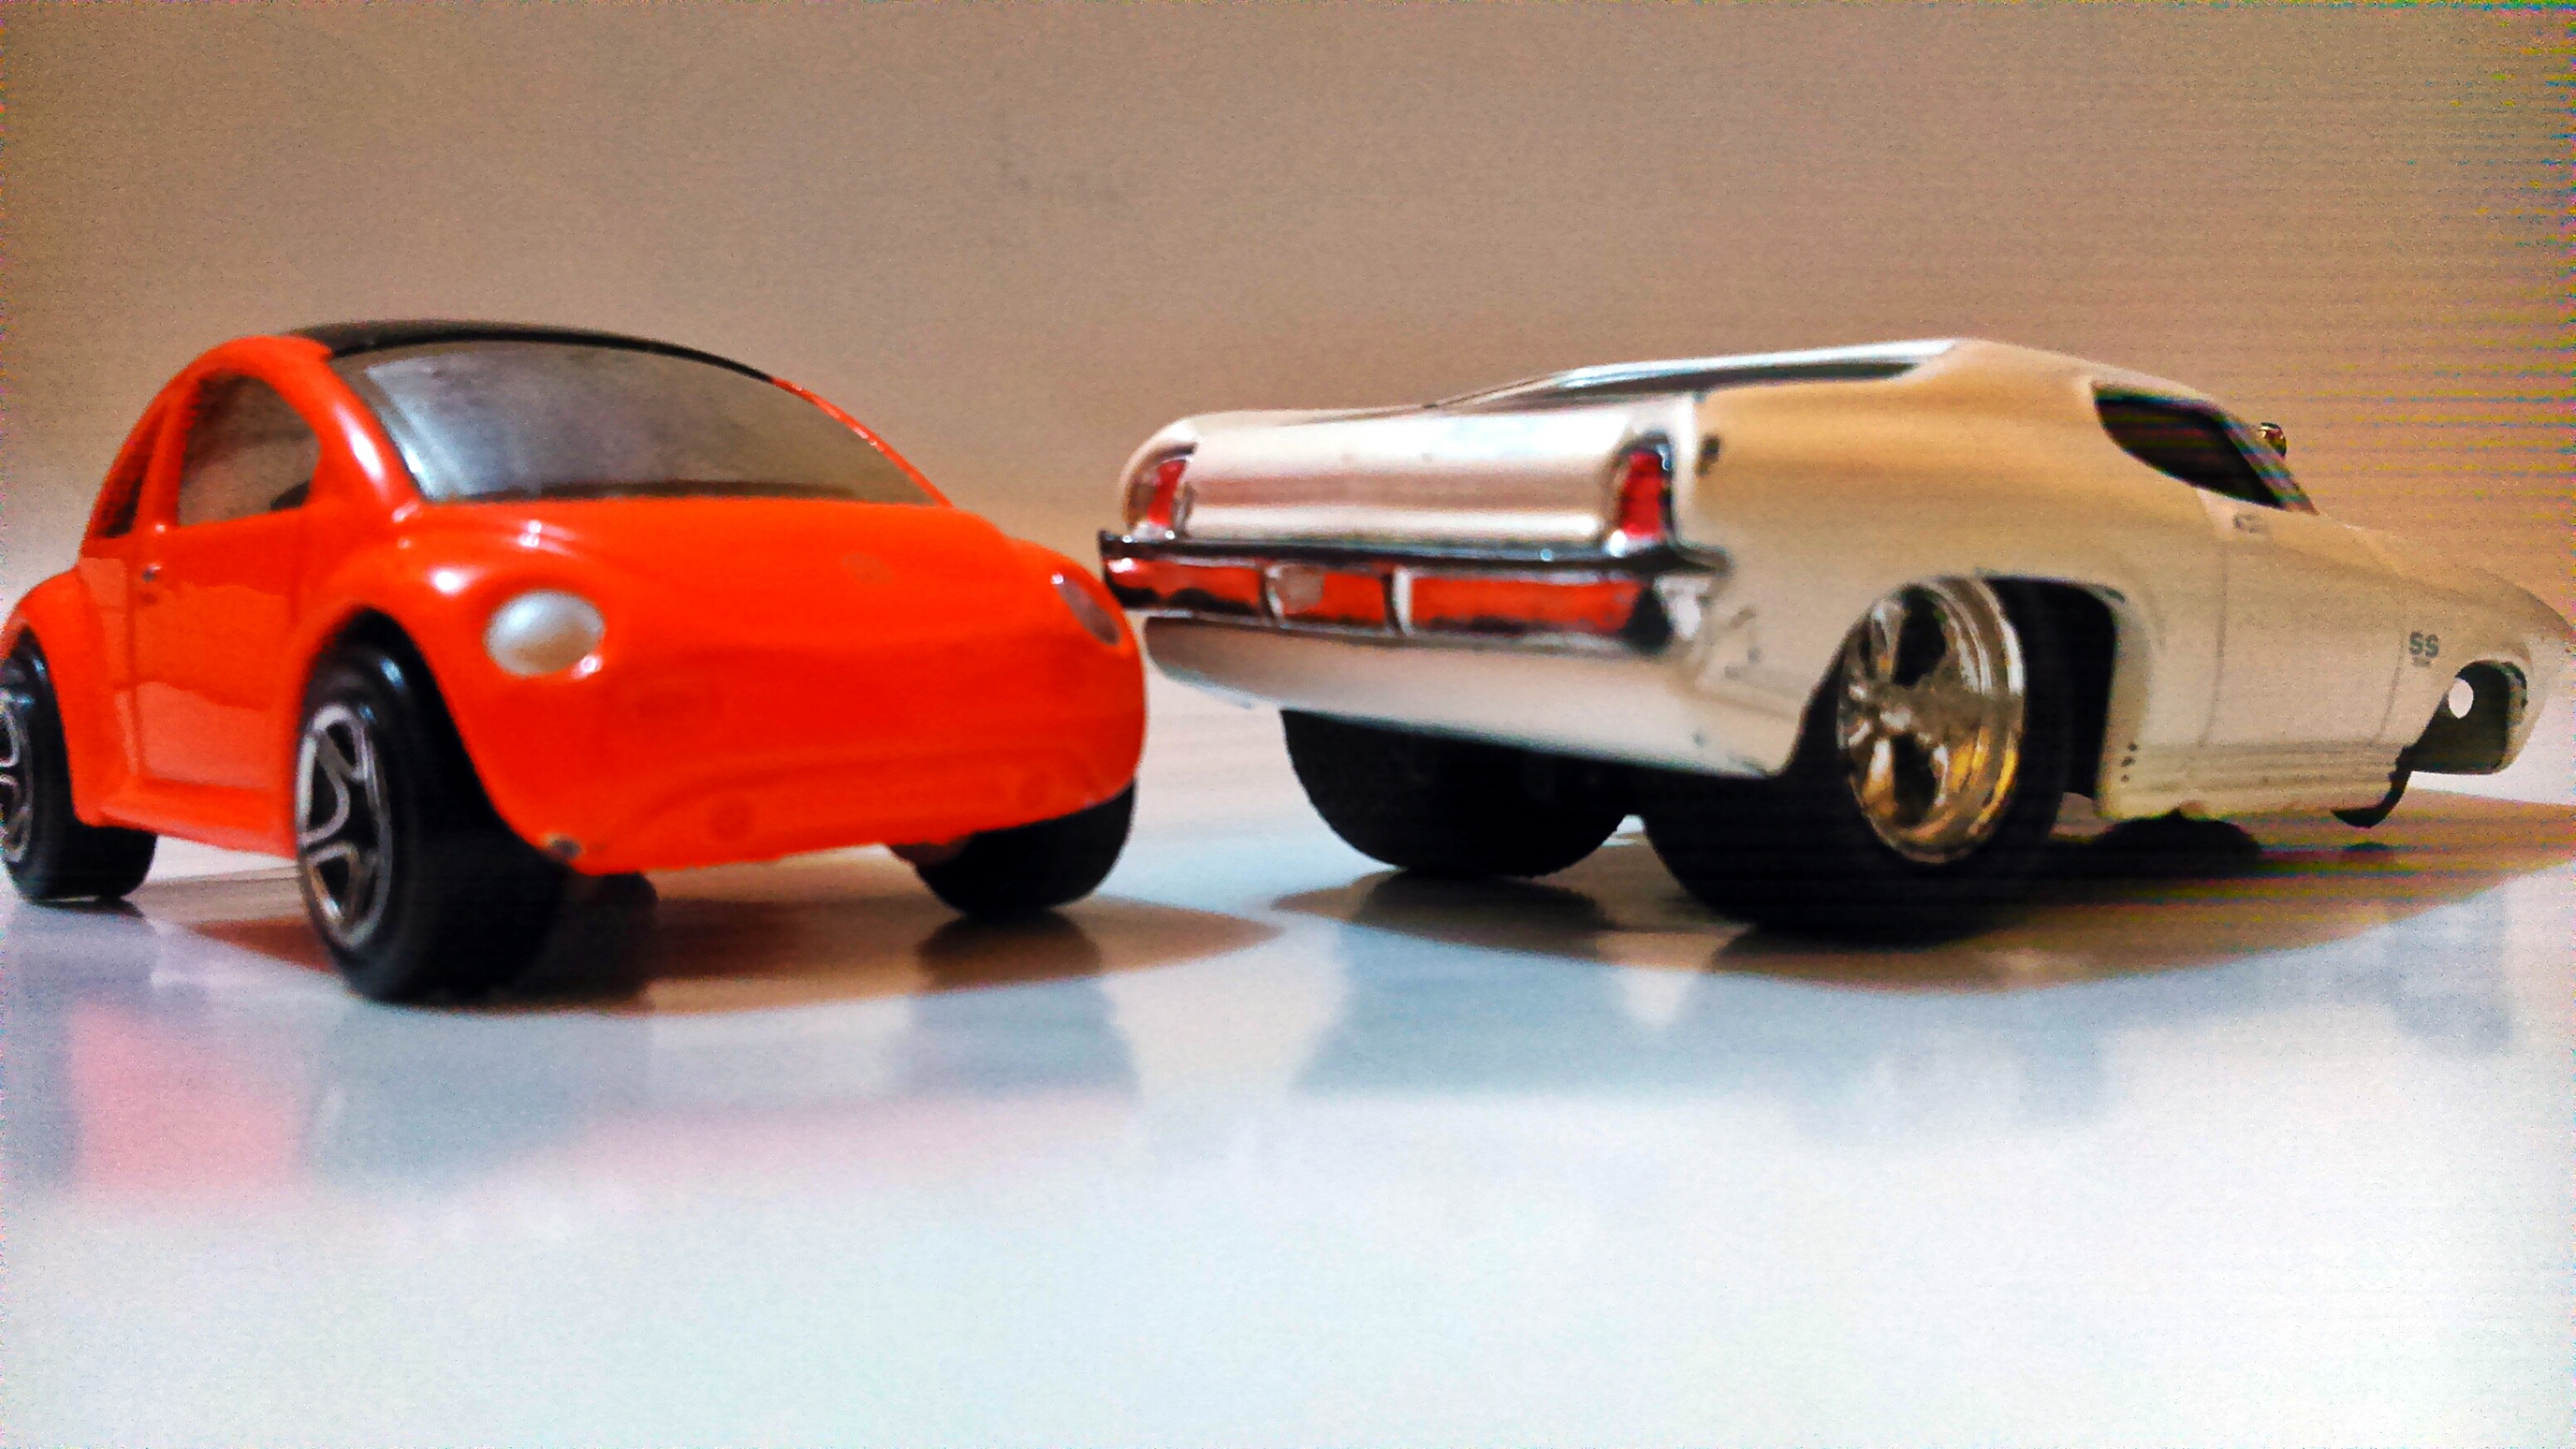
car, wheel, volkswagen, orange, vehicle, studio, sports car, race car, supercar, cars, charger, model car, concept car, land vehicle, american muscle, scale model, automobile make, automotive exterior, automotive design, luxury vehicle